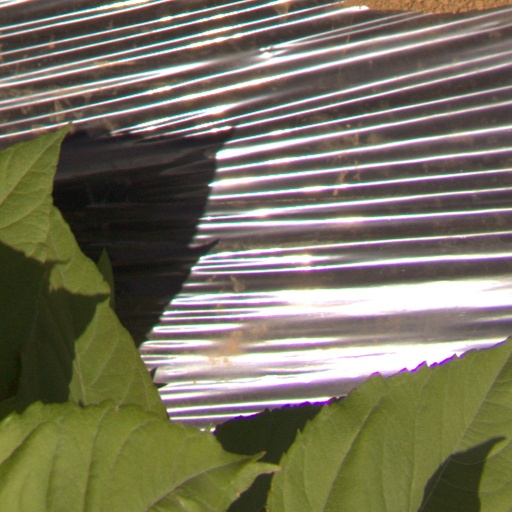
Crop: Jerusalem artichoke